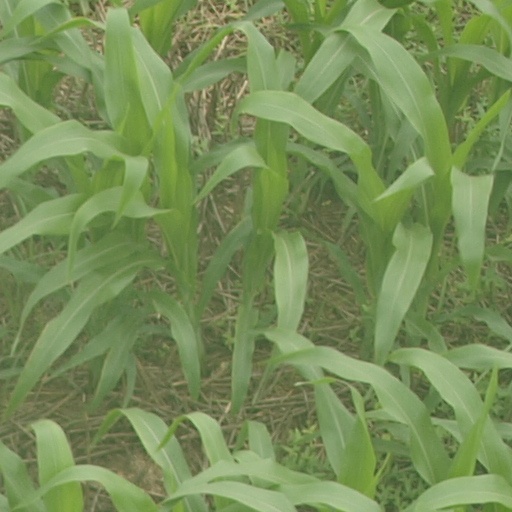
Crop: maize; corn